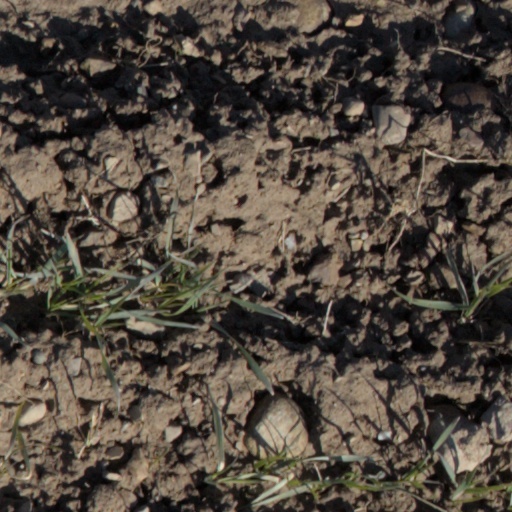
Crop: wheat